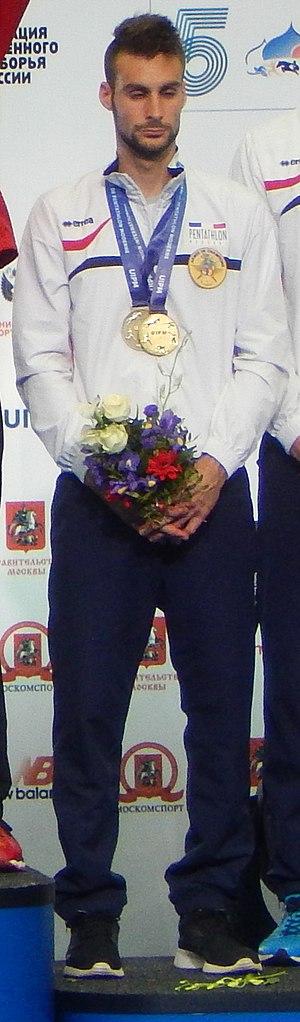
Valentin Belaud, né le 16 septembre 1992 au Chesnay, est un pentathlète français.